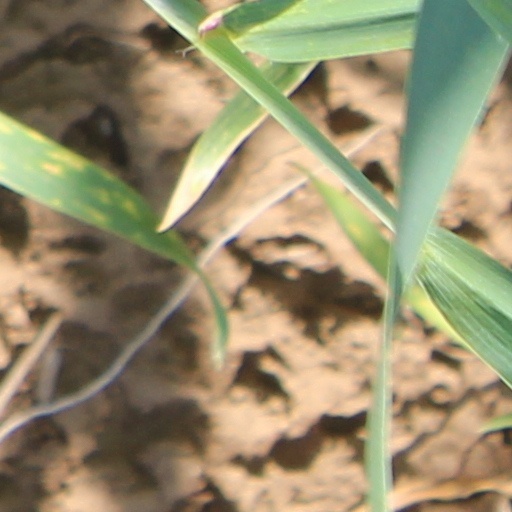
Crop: wheat